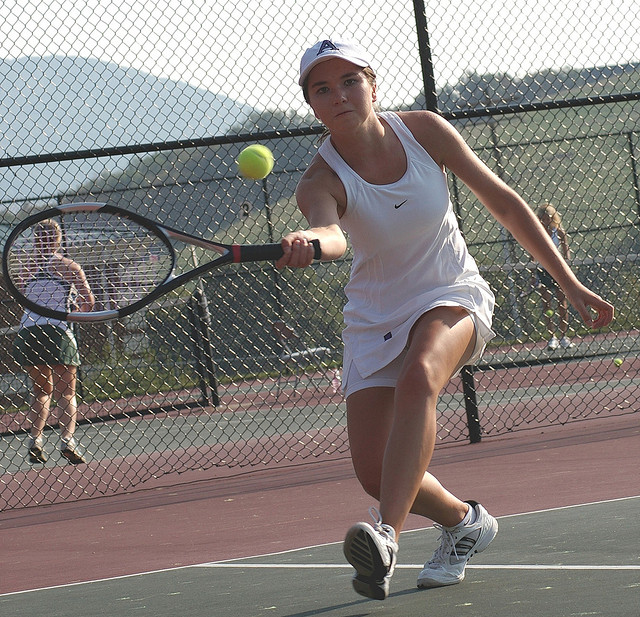
vận động viên tennis nữ đang cầm vợt thi đấu trên sân